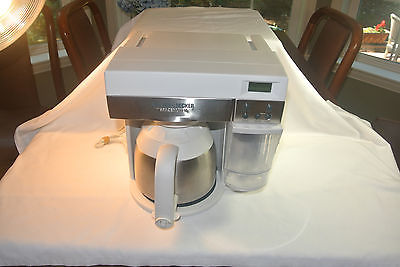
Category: coffee maker